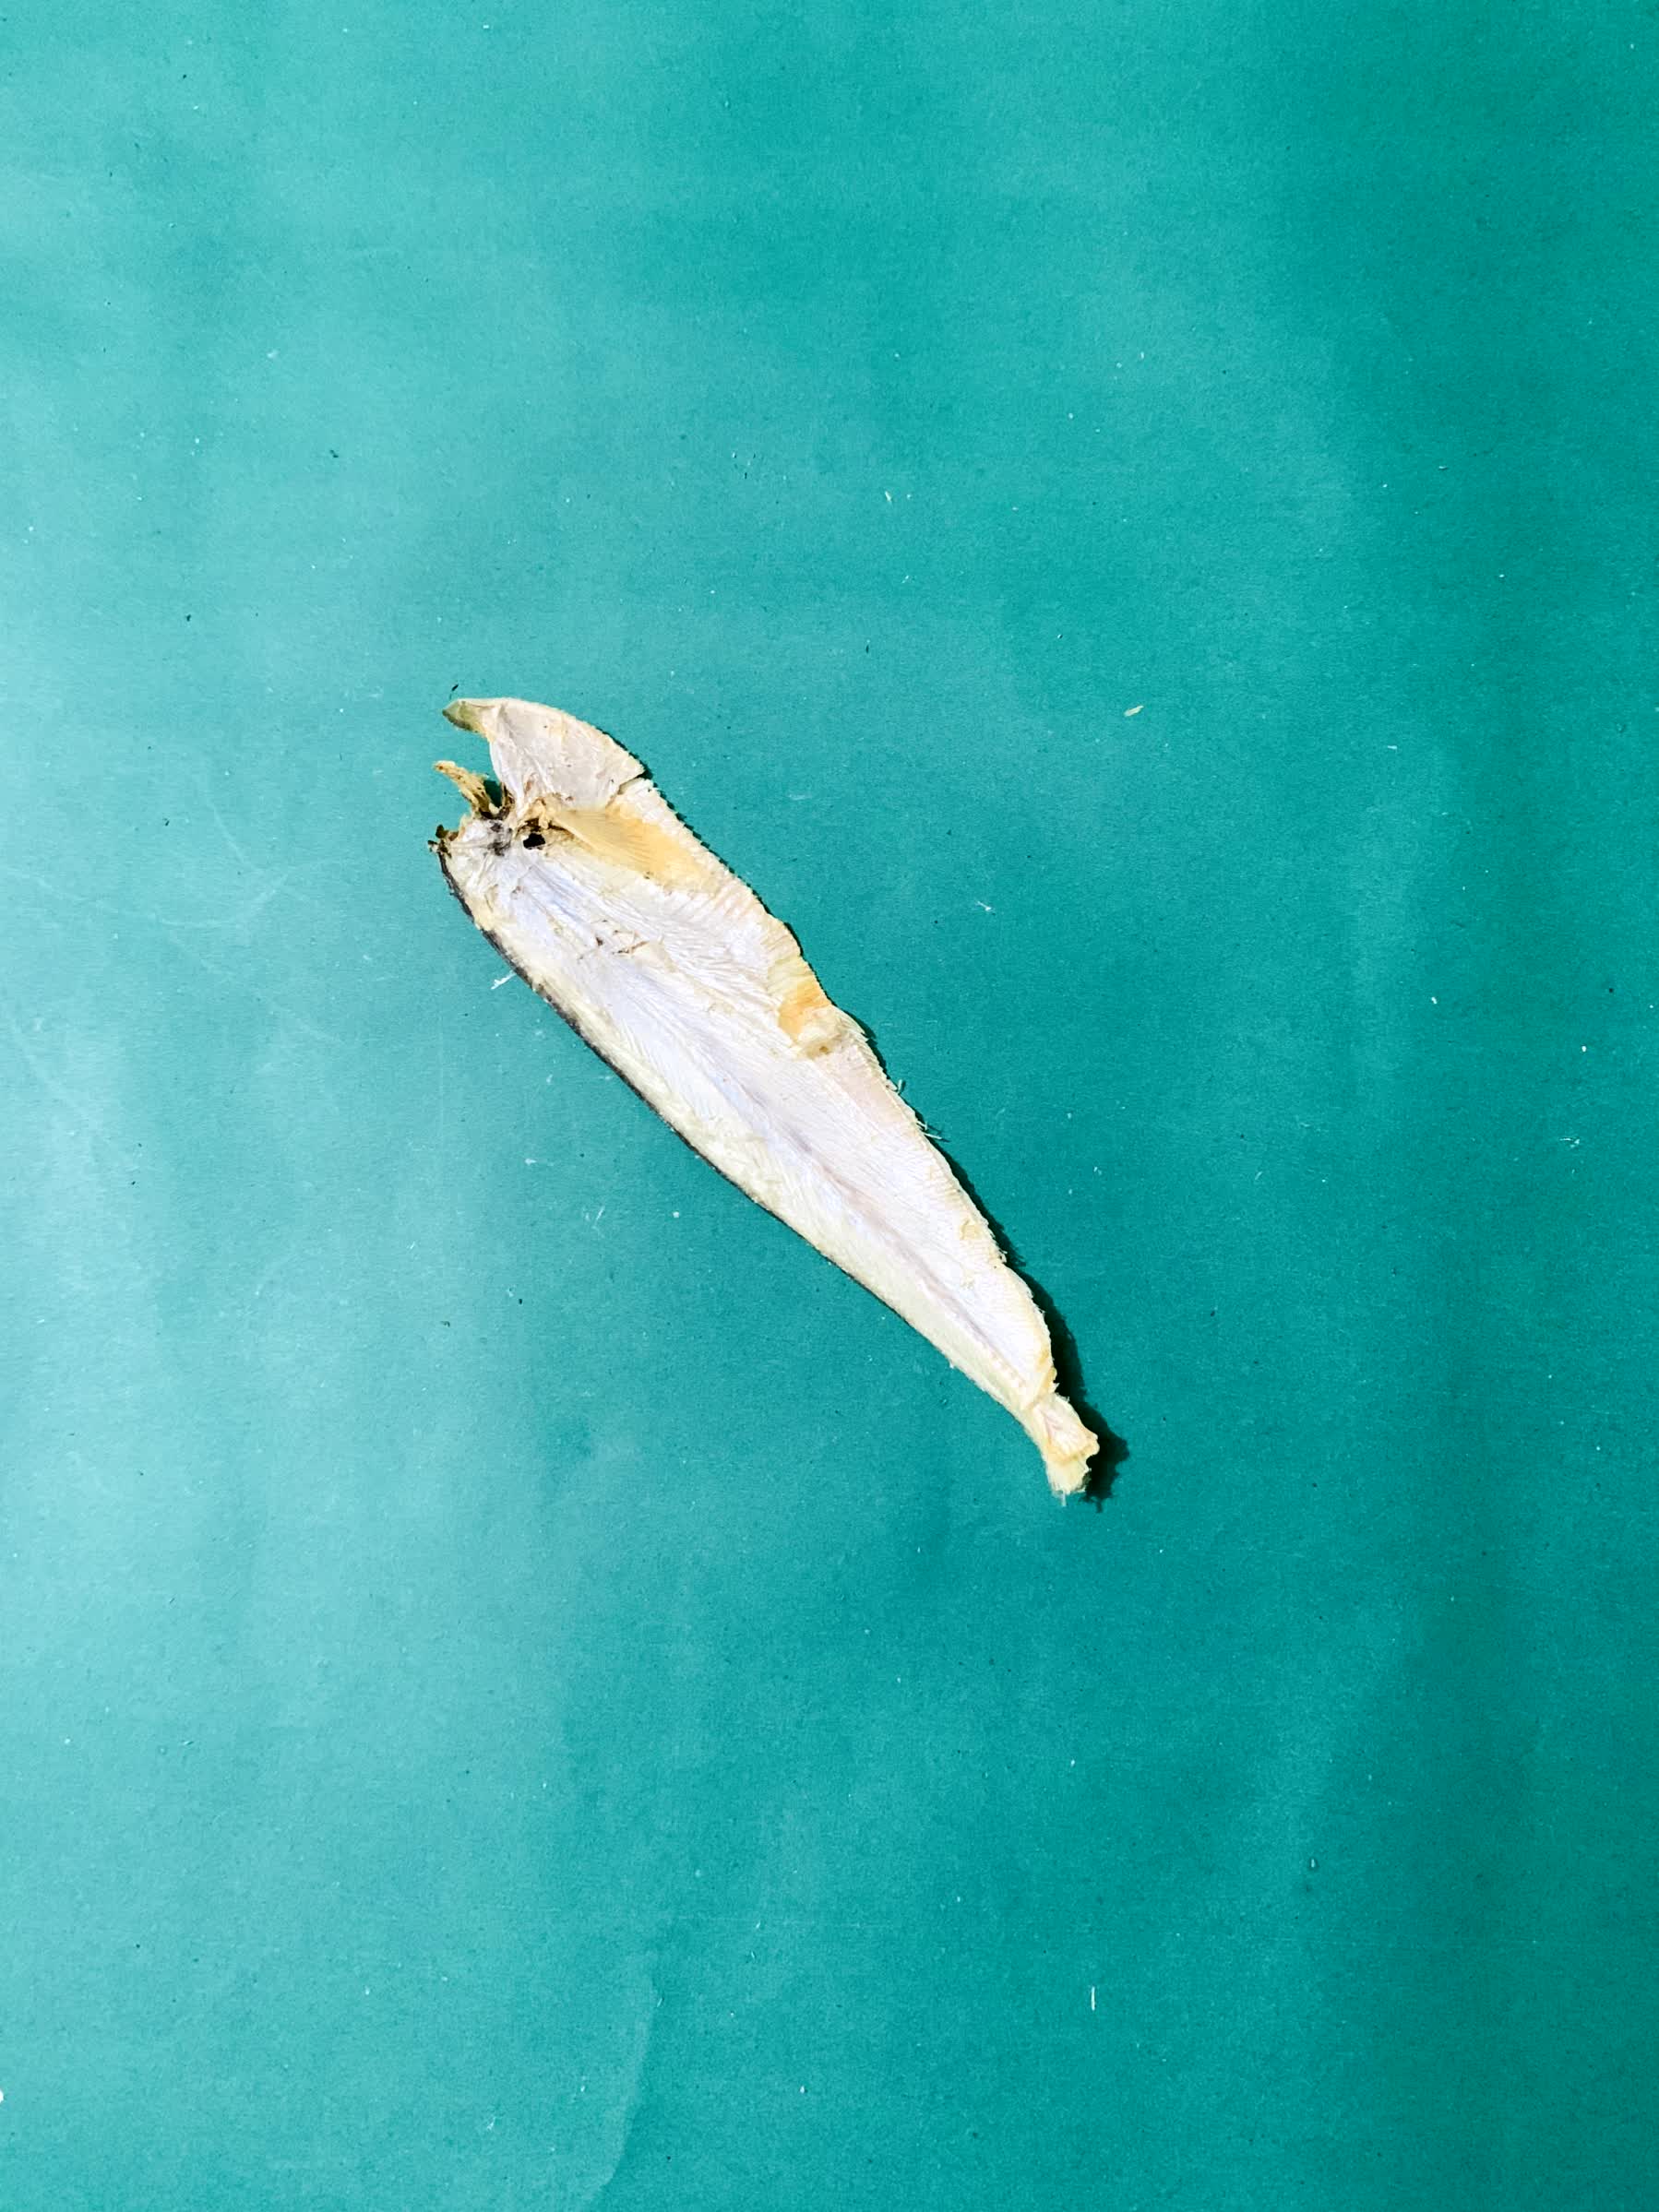
Species: Shukna Feuwa